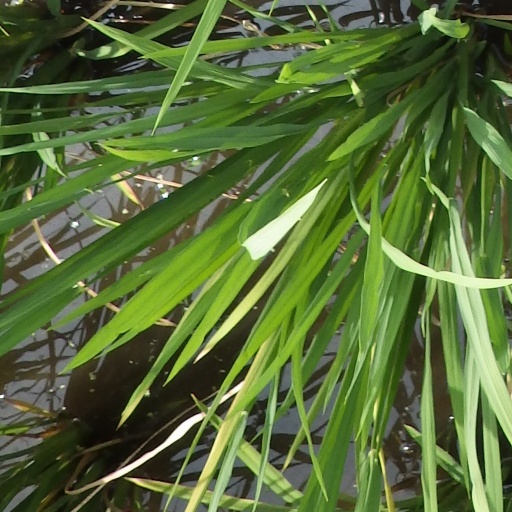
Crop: rice